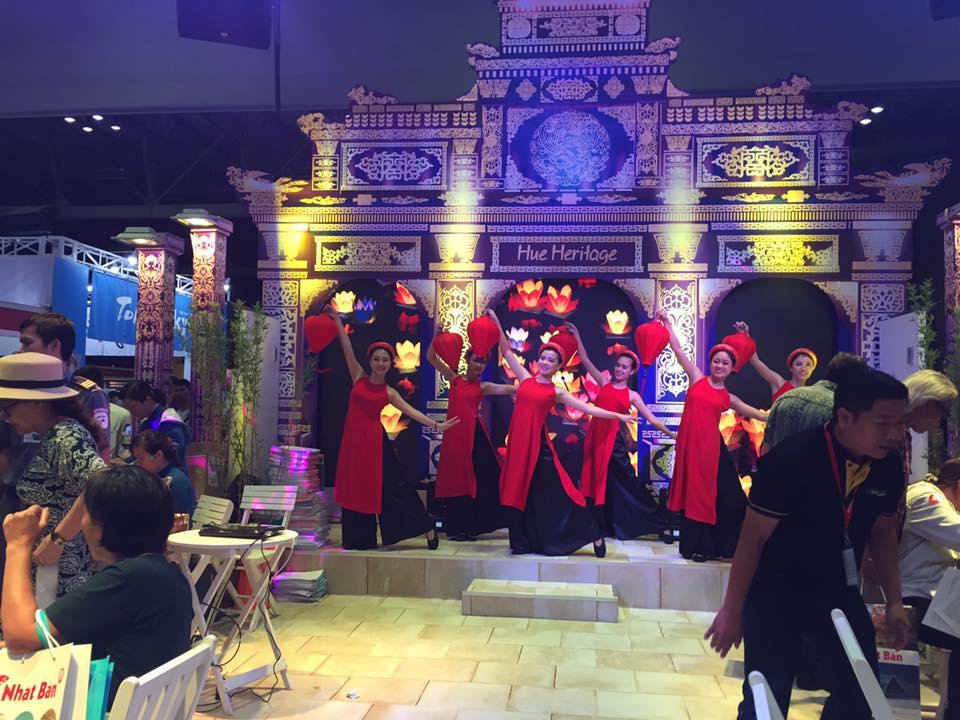
những người đang biểu diễn trên sân khấu thì mặc áo dài đỏ